Bernard Magrez

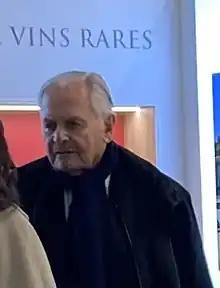
Bernard Magrez

Bernard Magrez (born 1936) is a French wine magnate who predominantly owns Bordeaux wine estates, including Château La Tour Carnet, Château Pape Clément, Château Fombrauge and Clos Haut-Peyraguey but also a large number of wine producing properties in other French wine regions and other countries, including Spain, Portugal, Chile, Argentina, Japan, Morocco and California. In 2017 it was confirmed that Magrez had bought Château Le Sartre in Bordeaux's Pessac-Léognan.